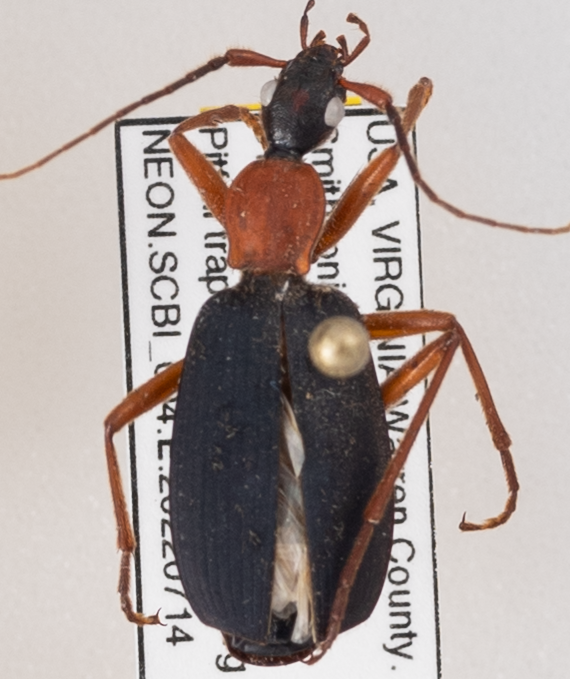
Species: Galerita bicolor
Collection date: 2022-07-14
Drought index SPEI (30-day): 0.54
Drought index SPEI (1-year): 0.63
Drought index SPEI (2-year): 0.71